Bernard Kinsey

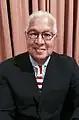
Bernard Kinsey in 2016 in Sonoma County, California

Bernard Kinsey is a Los Angeles philanthropist and entrepreneur with a passion for African-American history and art of the 19th and 20h centuries. He and his wife, Shirley Kinsey, have been called "one of the most admired and respected couples in Los Angeles." They are known for espousing two life principles, “To whom much is given much is required" and live “A life of no regrets”. The couple have one son, Khalil, who is the general manager and curator of The Kinsey African American Art and History Collection and foundation.